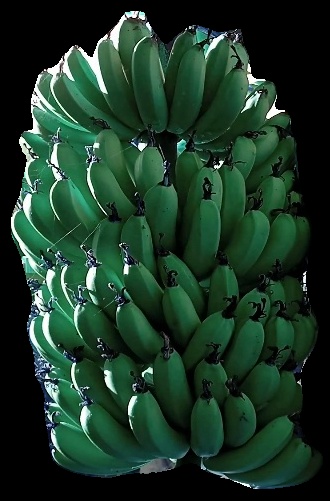
Variety: pachbale
Grade: grade1